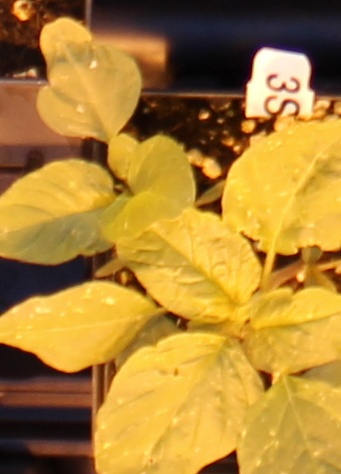
Label: Redroot Pigweed